Barış Özbek

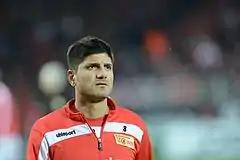
Özbek with Union Berlin in 2013

Barış Özbek (born 14 September 1986) is a German former professional footballer who played as a midfielder.